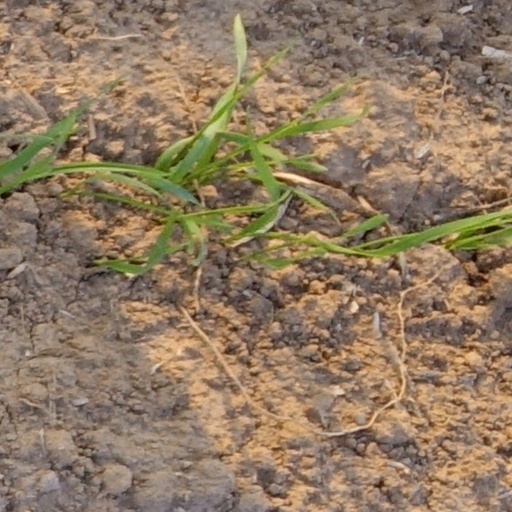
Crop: wheat